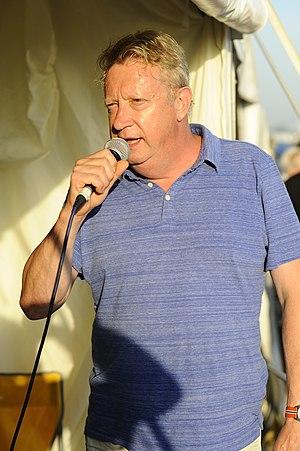
Mark Williams au Brighton Big Beach Screen Event 2017
Mark Williams, né le 22 août 1959 à Bromsgrove, dans le Worcestershire, en Angleterre, au, est un acteur, scénariste et présentateur britannique.